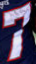
Number: 7